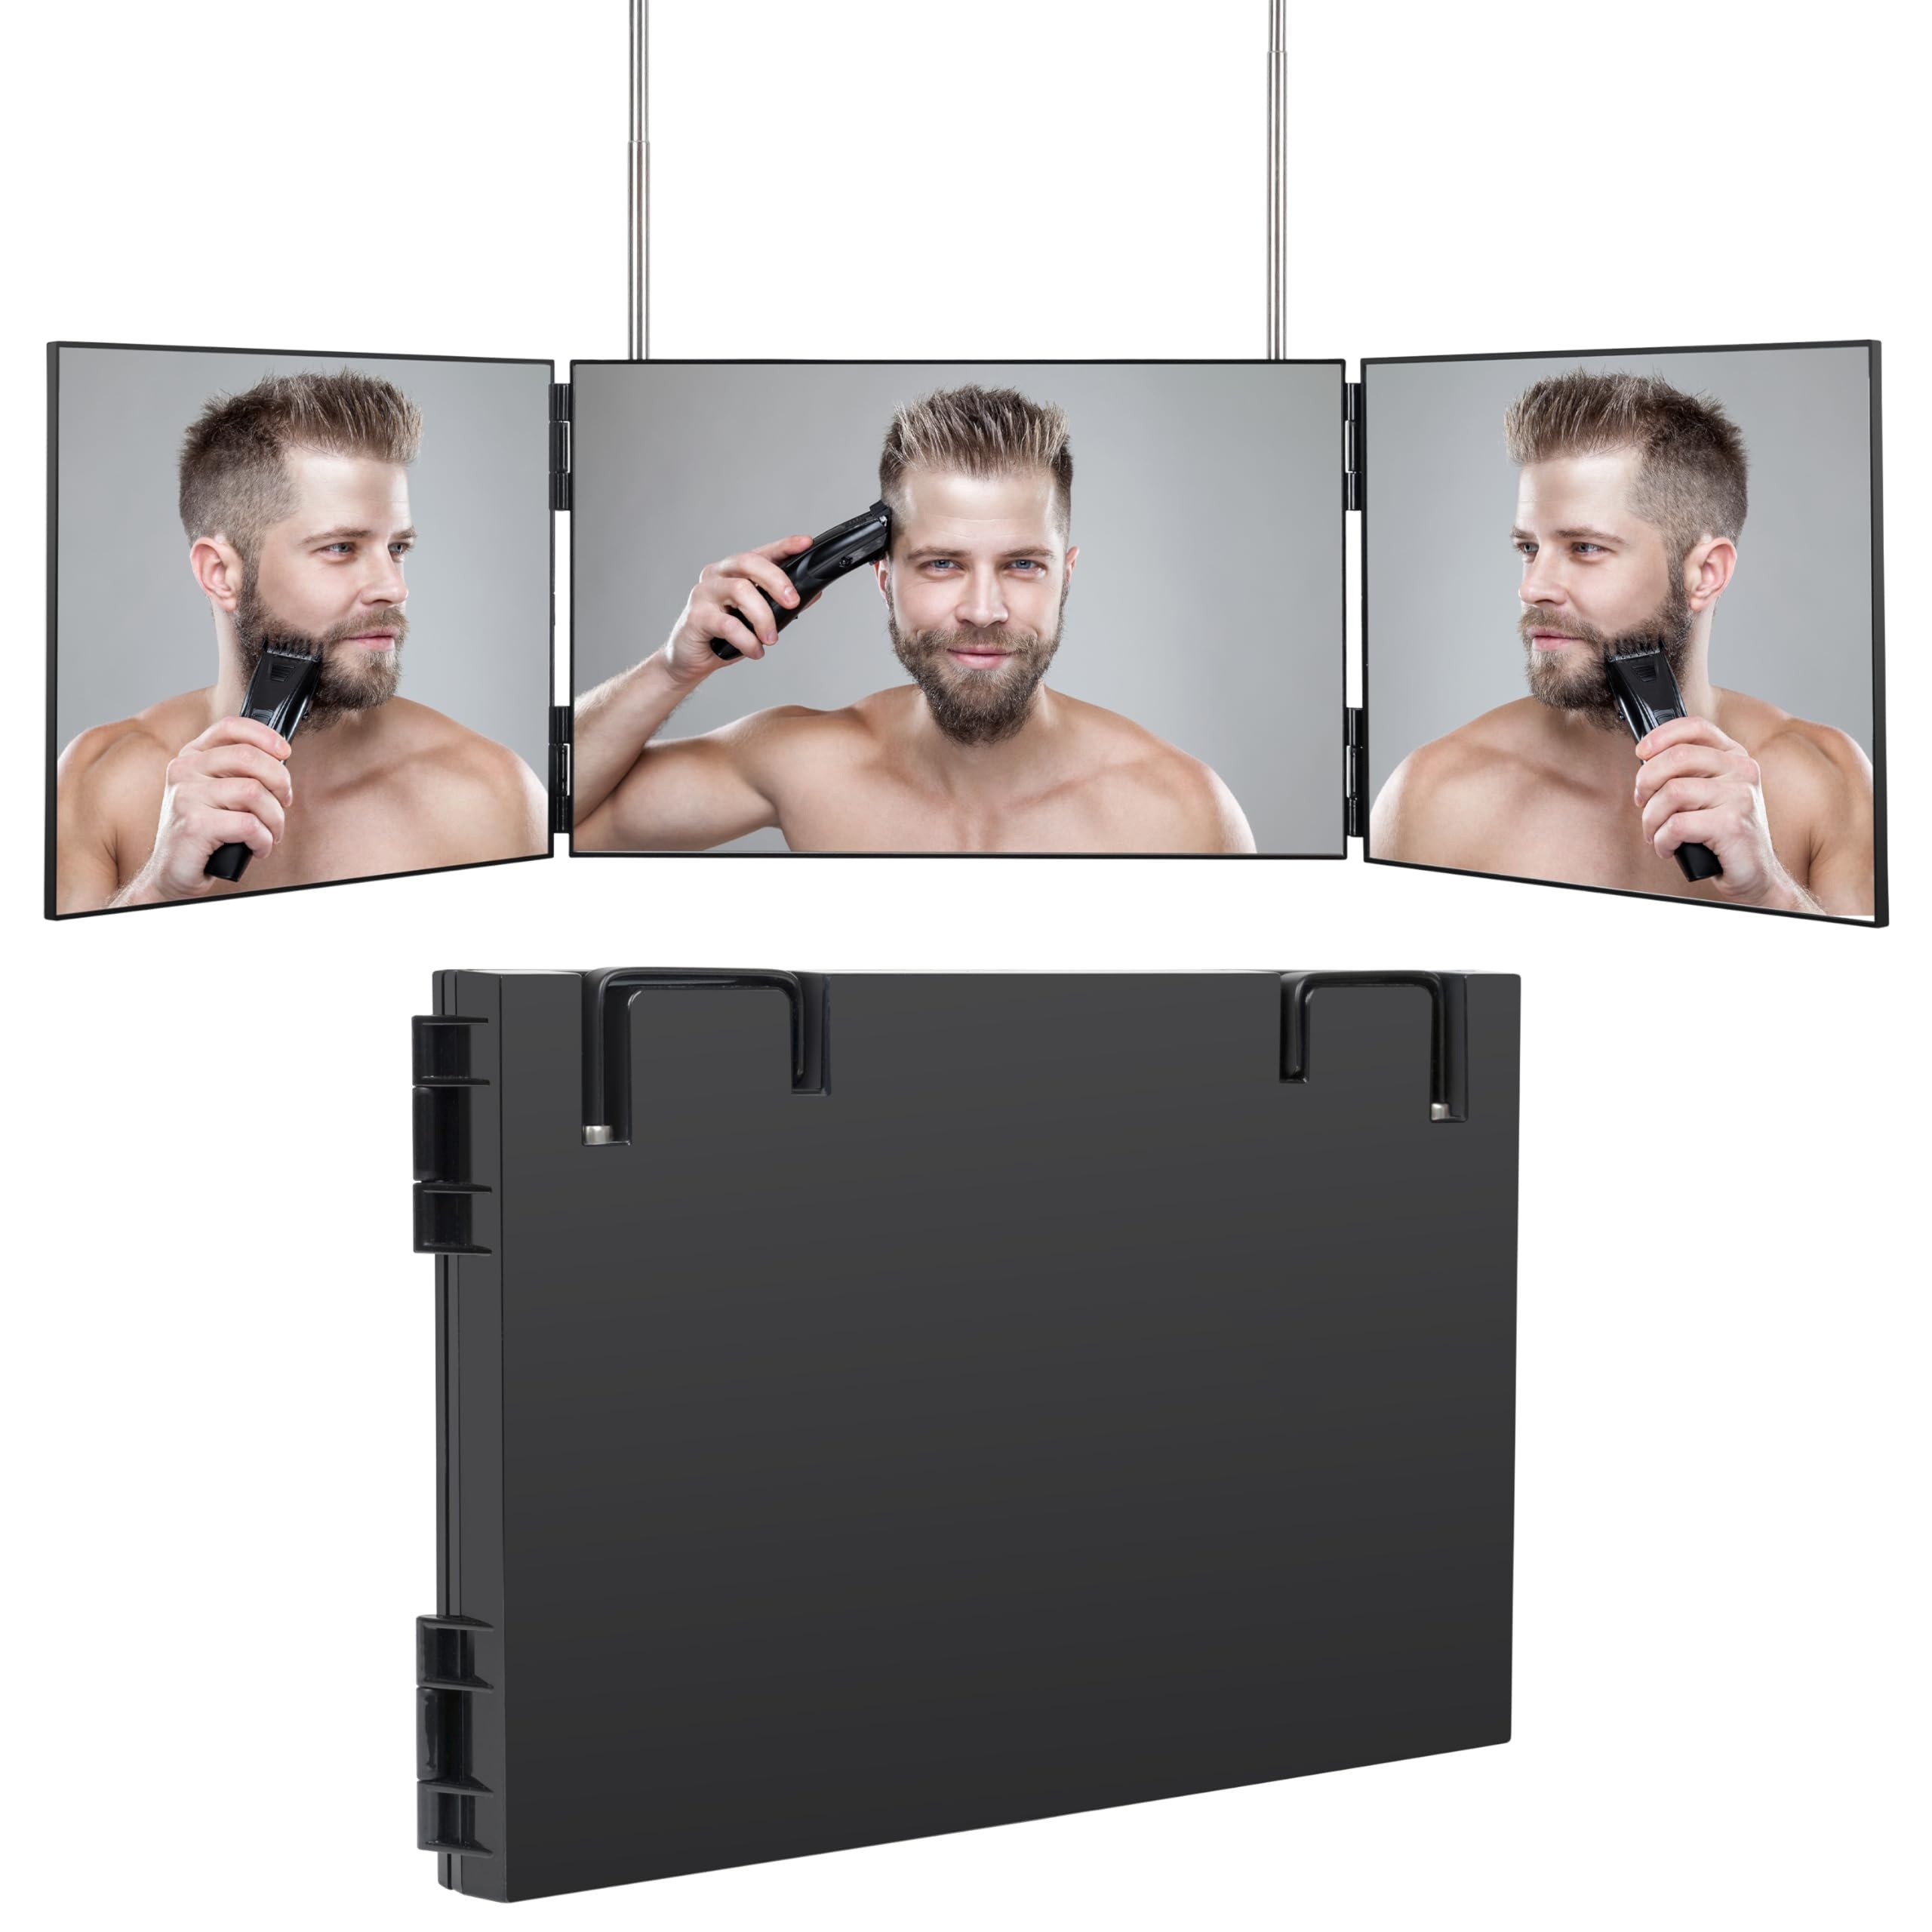
1 x RAW Customer Returns Winter Shore Mirror Hair Cutting Self - Mirror 360 degrees for styling, shaving, blow-drying - Height-adjustable door folding mirror hair cutting with telescopic hook - Compact travel hairdresser Hair - RRP €31.46
Download Manifest: HERE Title Qty Unit Price Total Price ASIN EAN Winter Shore Mirror Hair Cutting Self - Mirror 360 degrees for styling, shaving, blow-drying - Height-adjustable door folding mirror hair cutting with telescopic hook - Compact travel hairdresser Hair 1 €31.46 €31.46 B0C94JC9FP 5391543631260
Brand: Jobalots
Category: Health & Beauty > Personal Care > Hair Care > Hair Styling Tool Accessories